Amplifier modeling

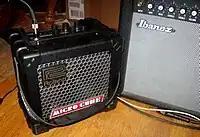
The Roland Micro Cube, left, a small and portable digital modeling amplifier.

Signal processing within the modeling concept can be realized with analog or digital circuitry, or combinations of them both. Digital amplifier modeling may appear as software, such as plugins for DAWs (digital audio workstations) which may be aided by computer hardware accelerators, or may be part of a standalone device or amplifier.